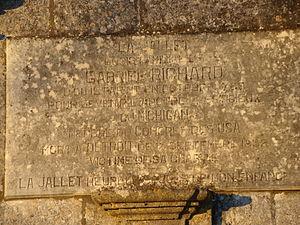
Inscription à la mémoire du Père Gabriel Richard sur le fronton du logis de La Jallet à Saint Denis du Pin
Saint-Denis-du-Pin est une ancienne commune du Sud-Ouest de la France, située dans le département de la Charente-Maritime dans la région Nouvelle-Aquitaine, devenue le 1ᵉʳ janvier 2016 une commune déléguée au sein de la commune nouvelle d'Essouvert.